Charley Boorman

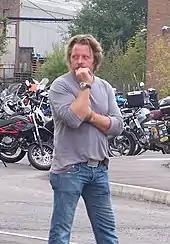
Boorman in 2008

In 2008, Boorman produced "By Any Means", which started in his hometown in County Wicklow, ending in Sydney. He set out to complete the journey "by any means", using local transport appropriate to the area being travelled, and using air travel only when necessary.